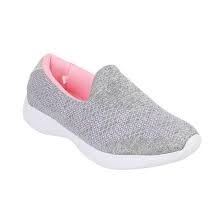
Label: Sneaker